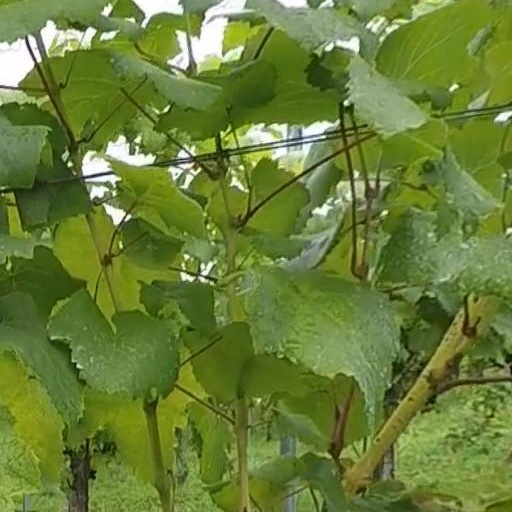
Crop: grape